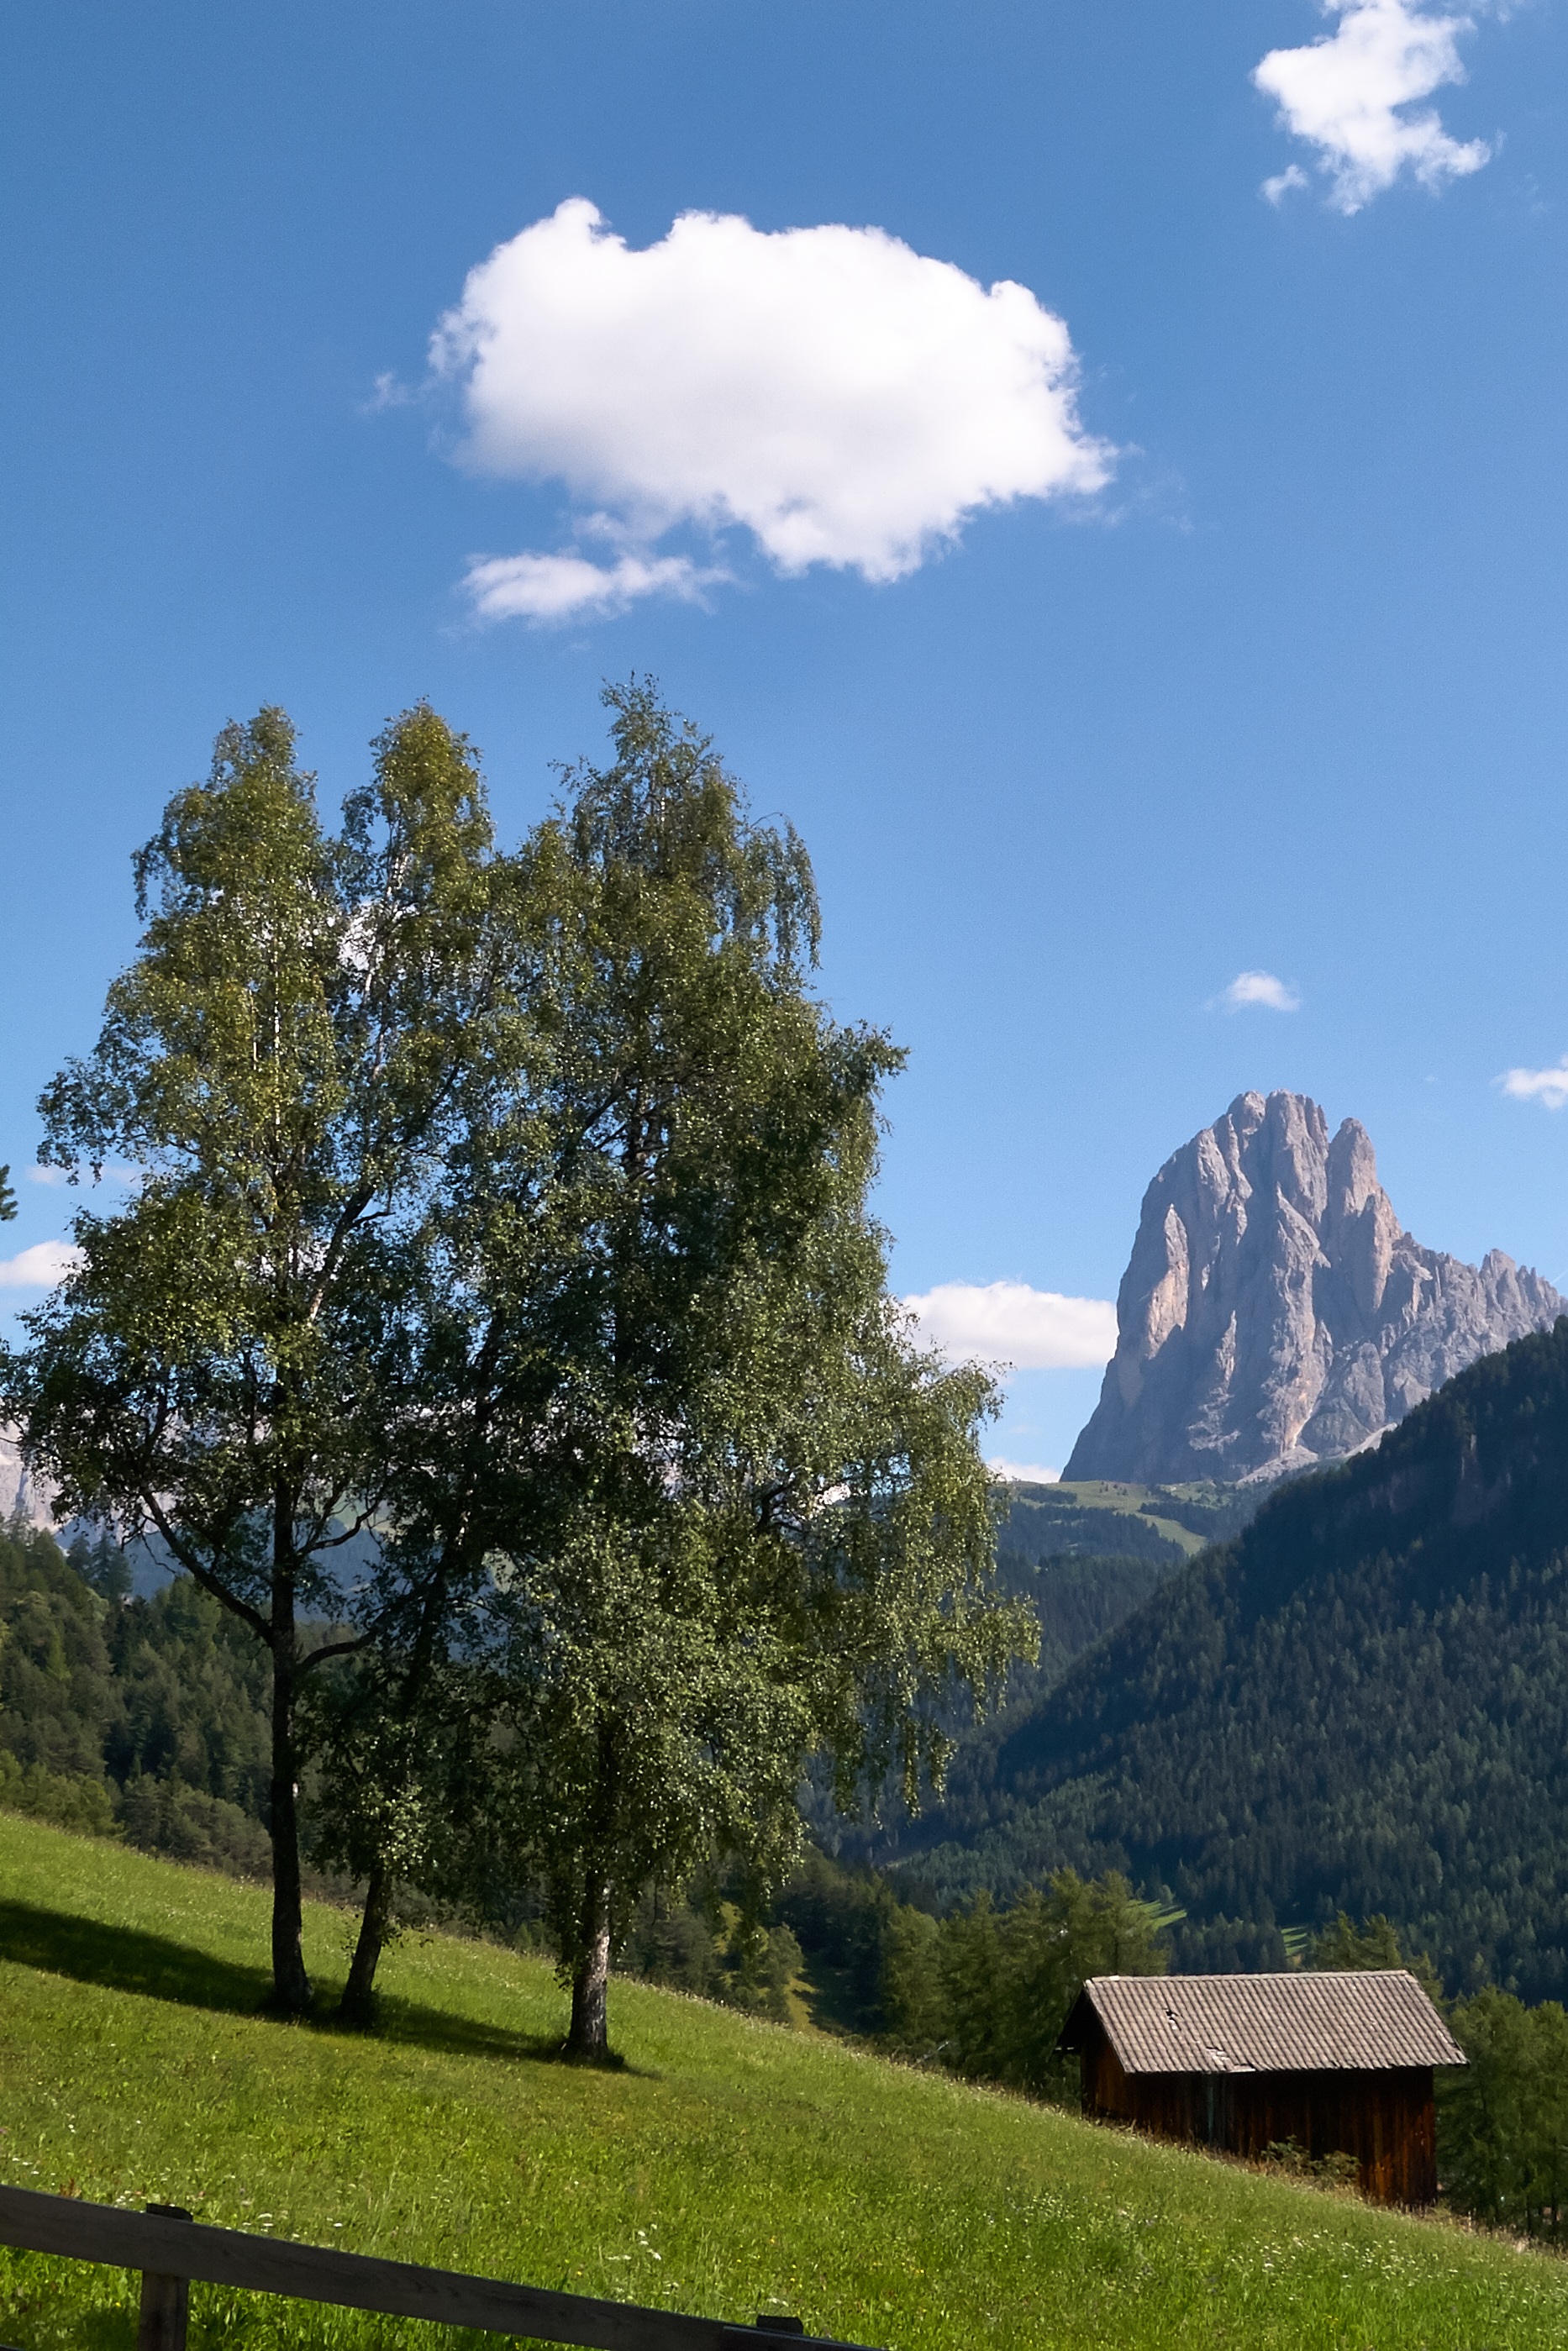
landscape, tree, nature, grass, mountain, cloud, plant, sky, meadow, hill, barn, valley, mountain range, hut, park, trees, mountains, alps, dolomites, rural area, val gardena, sassolungo, heustadel, geographical feature, woody plant, mountainous landforms